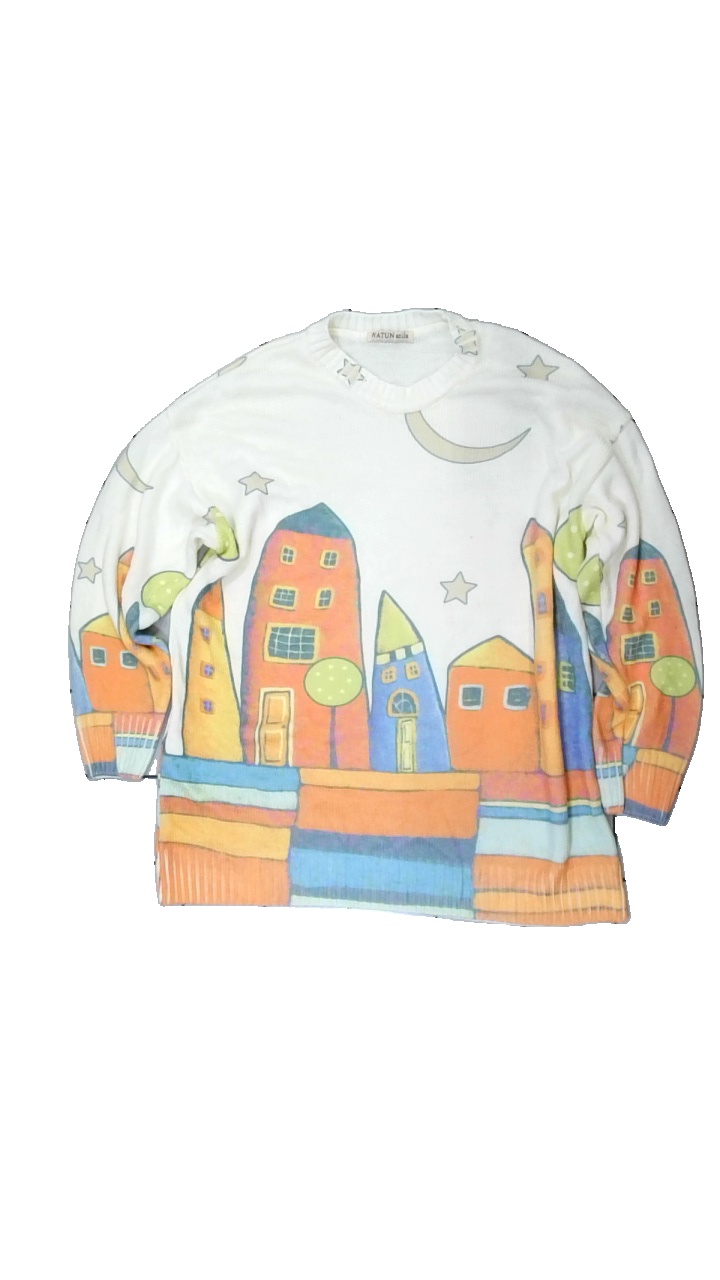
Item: Sweater (Unisex)
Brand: Hatun Atila
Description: stickad tröja med hus och himmel motiv
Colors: White, Yellow, Blue, Multicolor
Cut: Regular
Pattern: Other
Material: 100% acrylic
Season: All
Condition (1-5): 5
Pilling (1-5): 5
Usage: Reuse
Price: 100-150